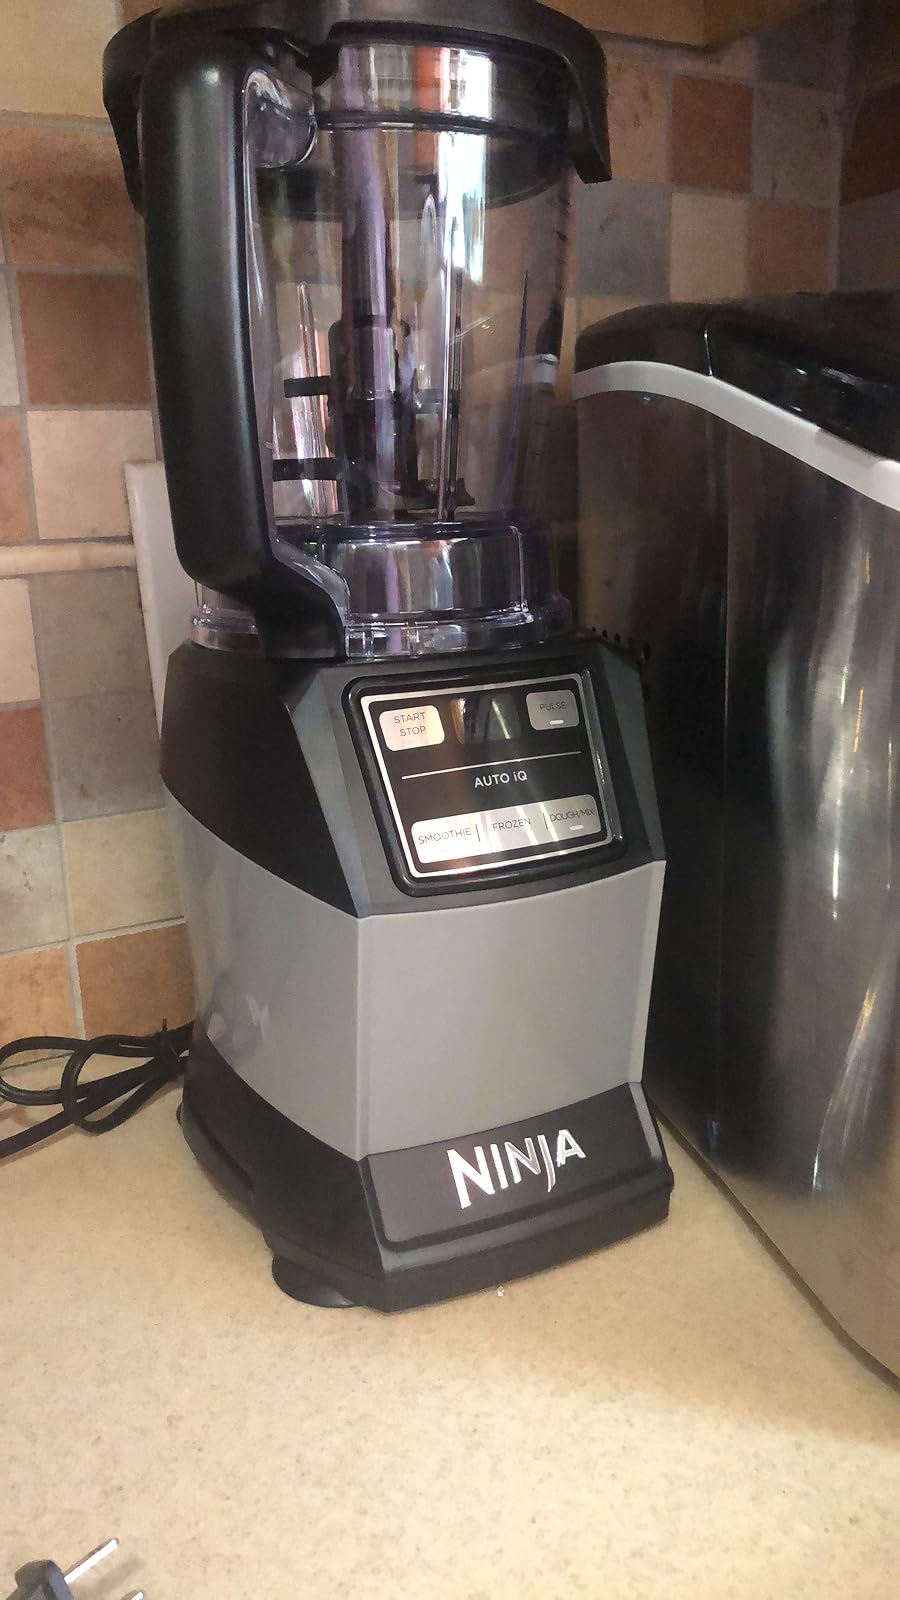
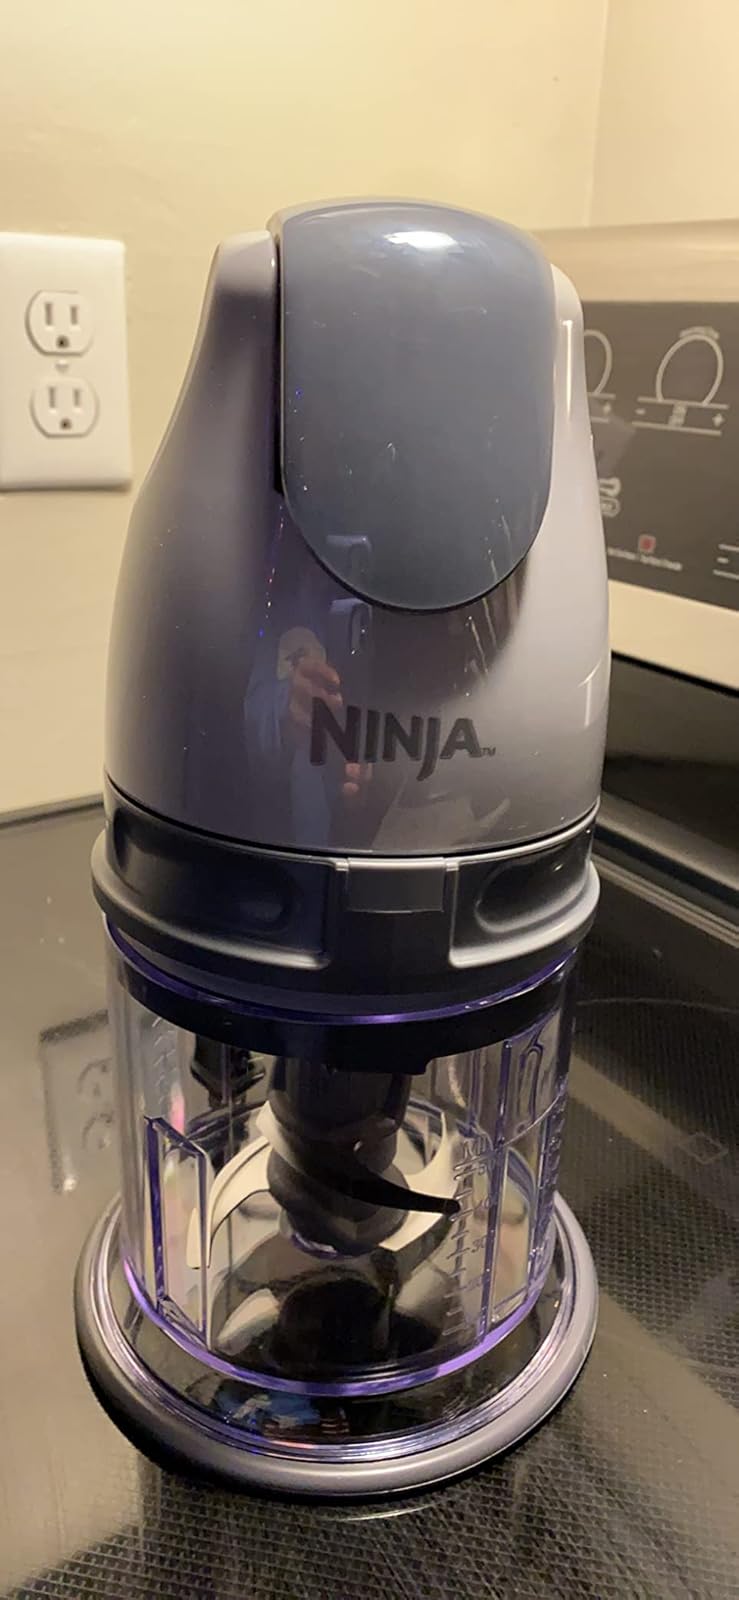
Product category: items_blender
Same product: no